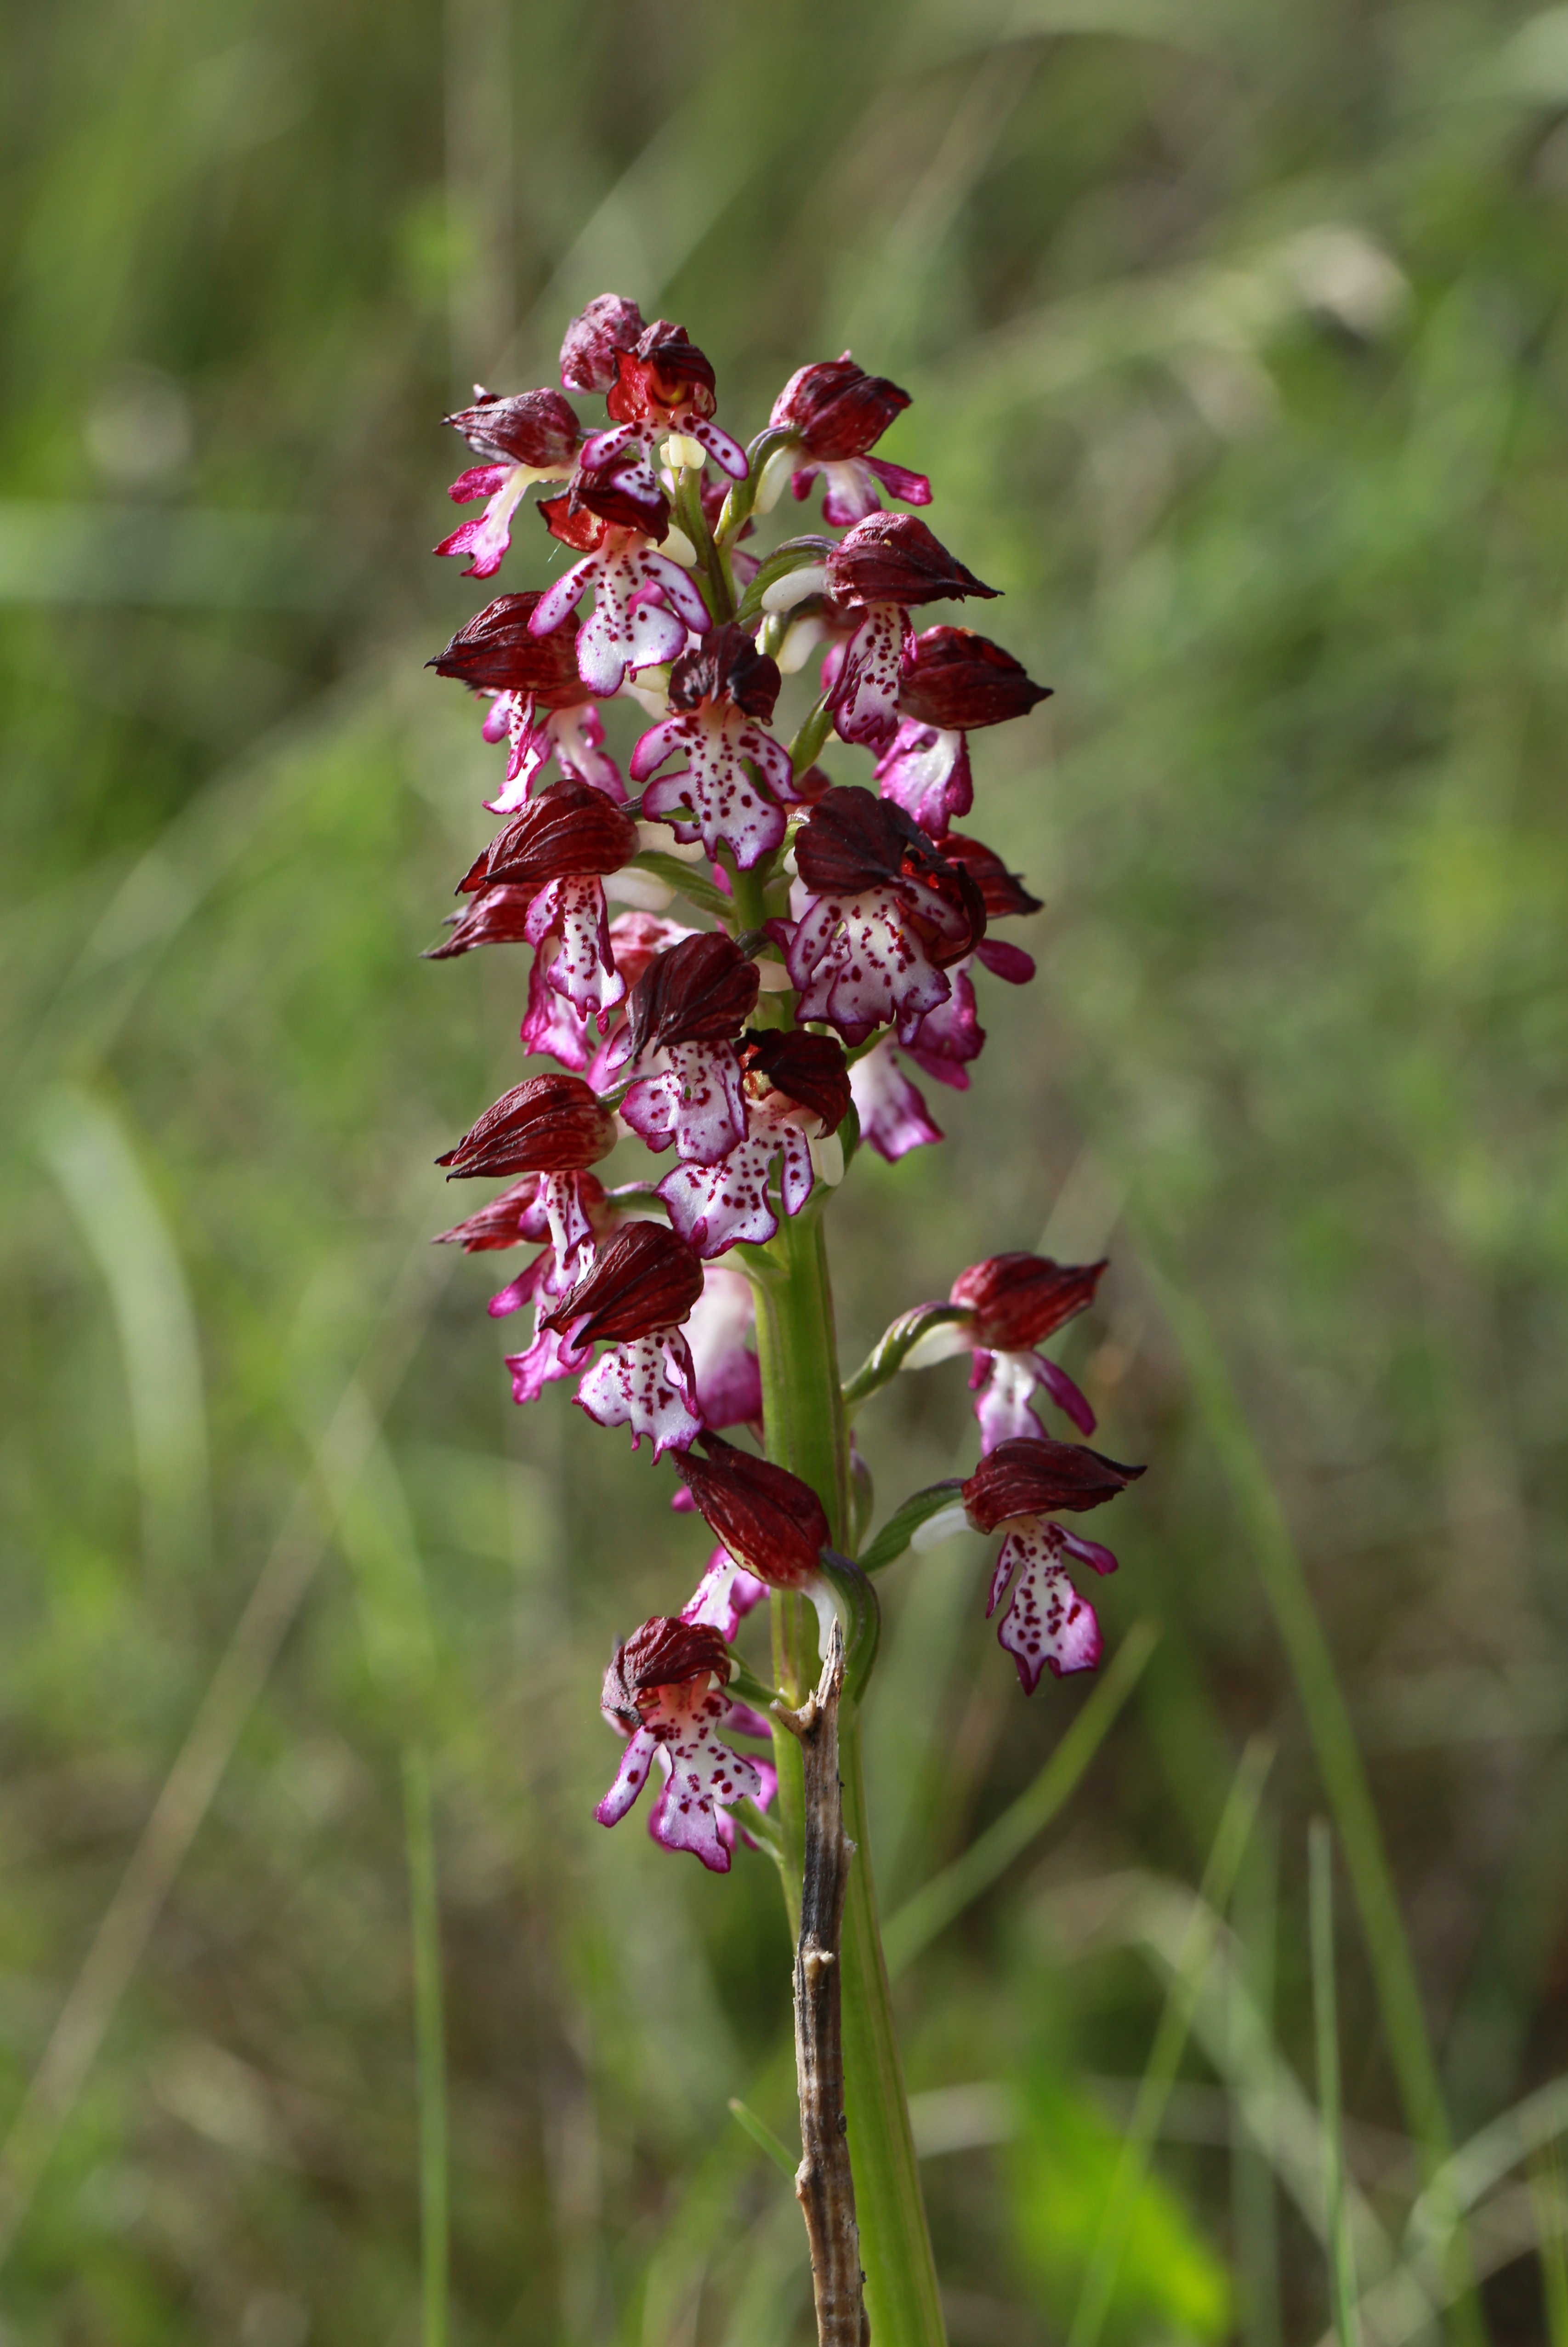
nature, plant, flower, wild, spring, red, herb, botany, pink, flora, wild flower, orchid, wildflower, wild flowers, digitalis, gladiolus, macro photography, flowering plant, land plant, dactylorhiza praetermissa